History of Białystok

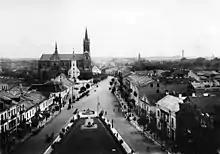
Białystok in the interbellum

The history of Białystok spans for over five centuries, during which time the fate of the city has passed between various political and economic forces.